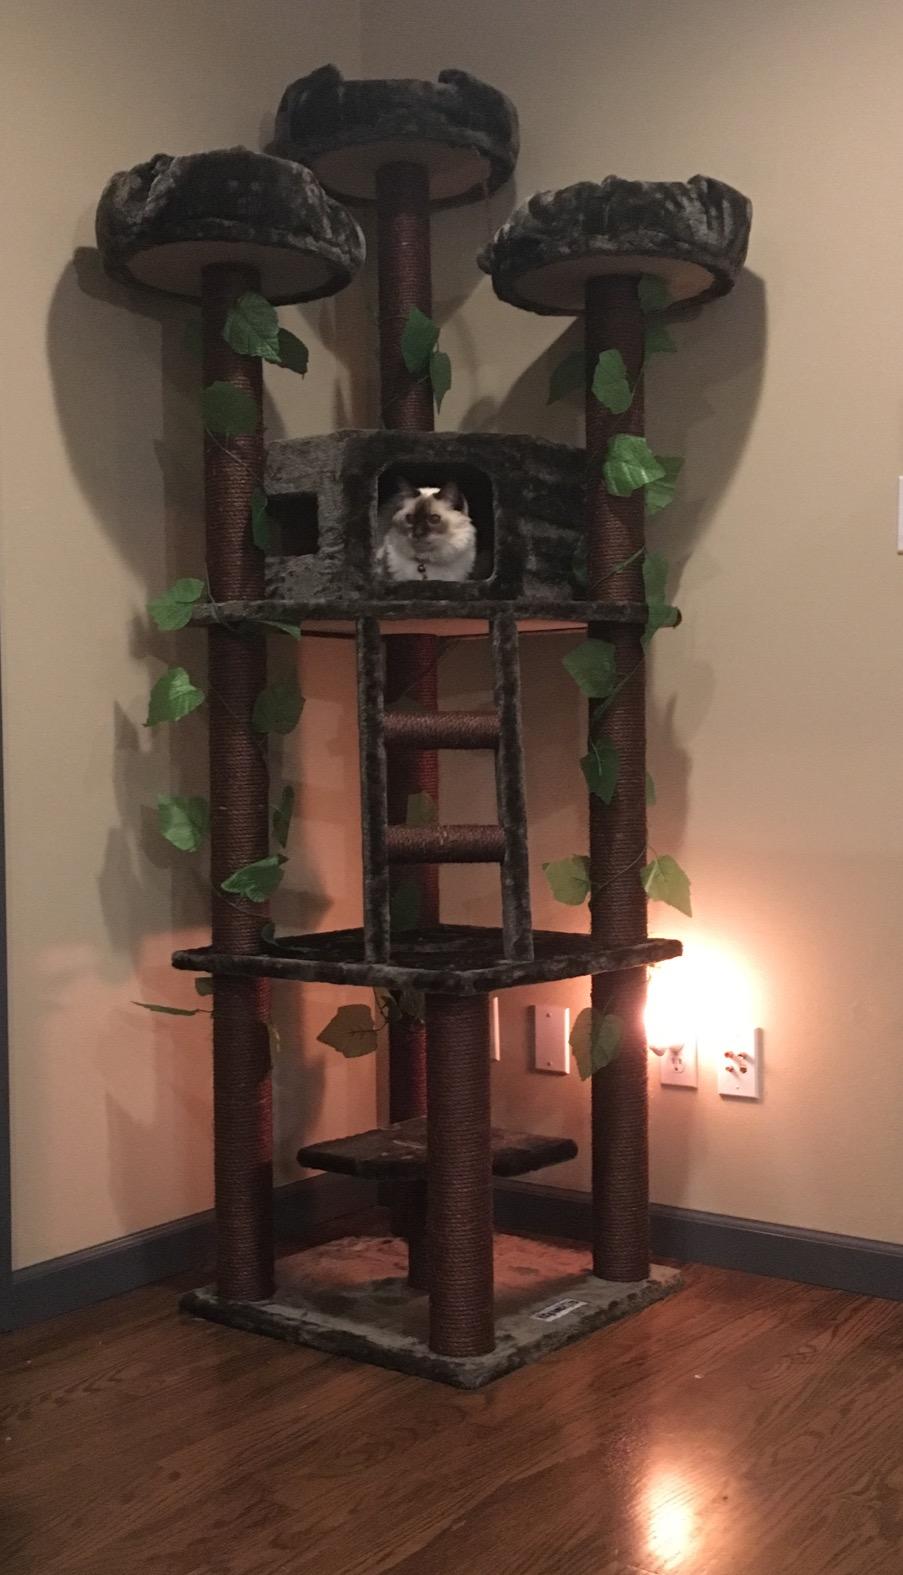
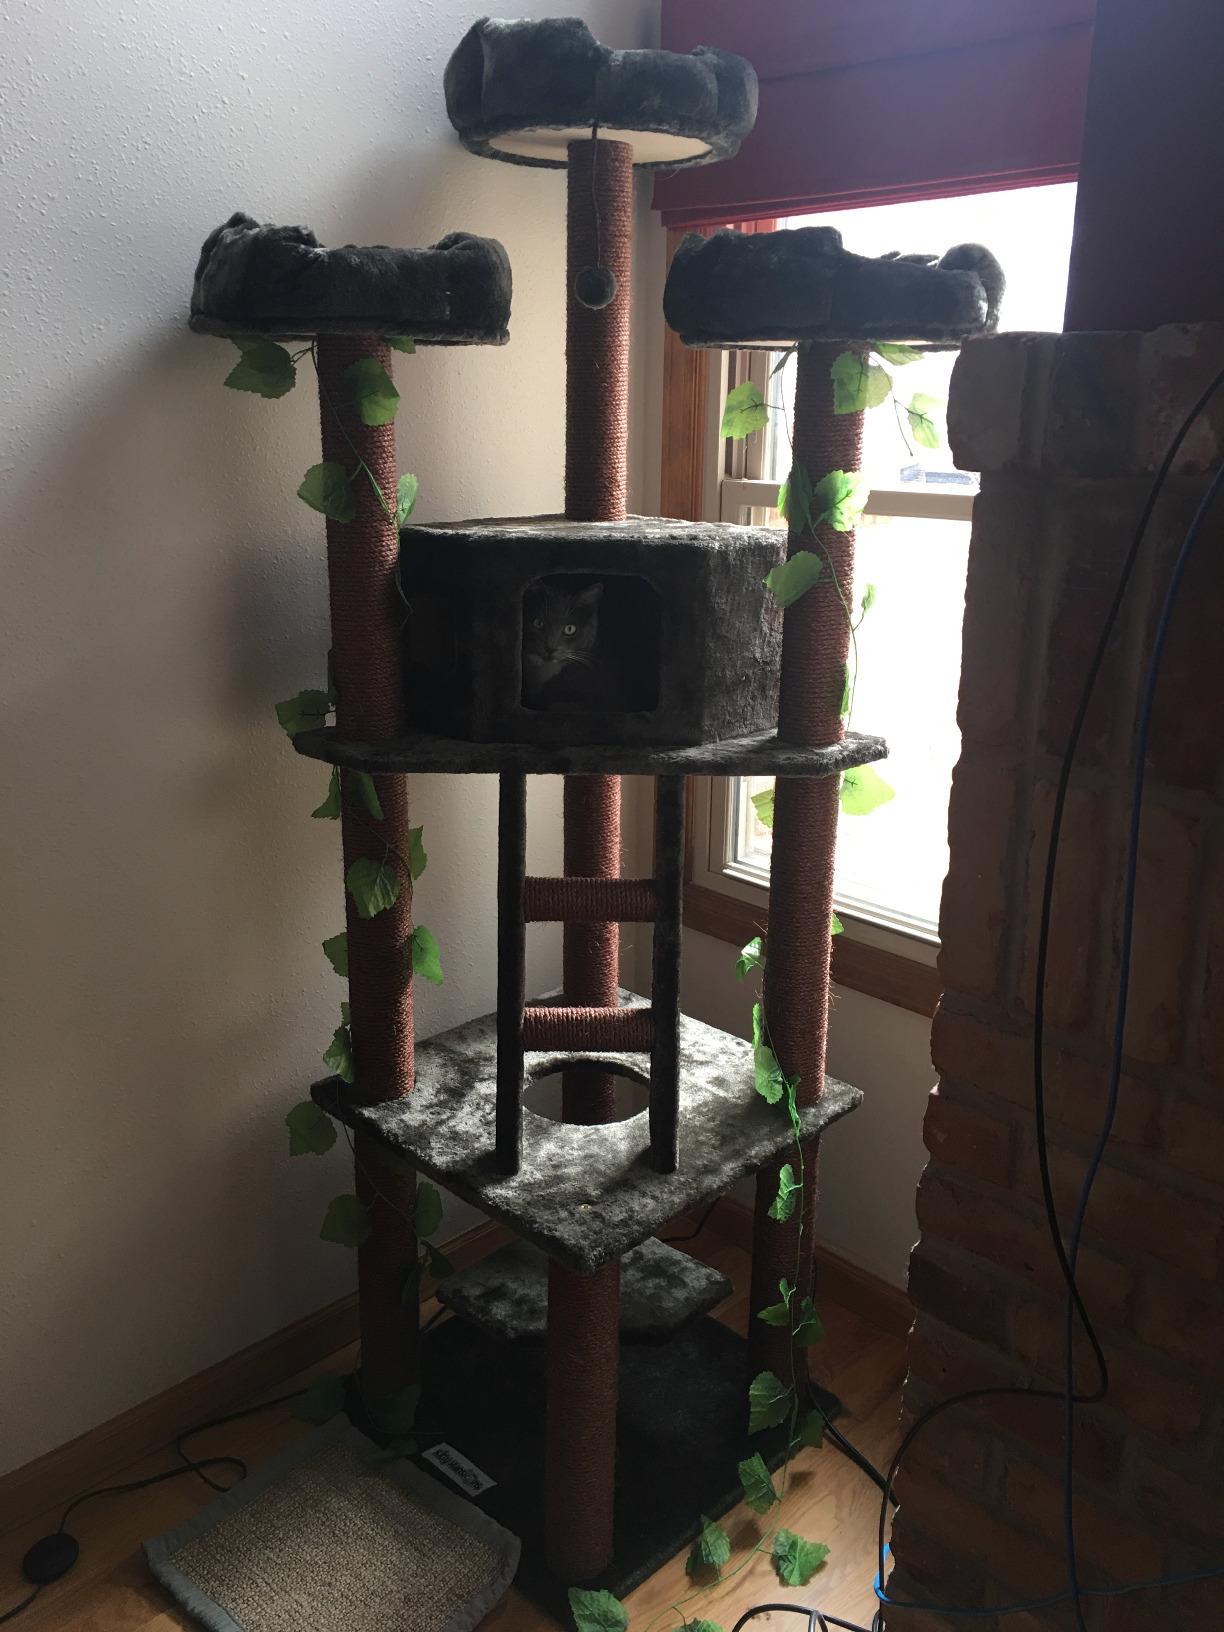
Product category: items_cat tree
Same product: yes